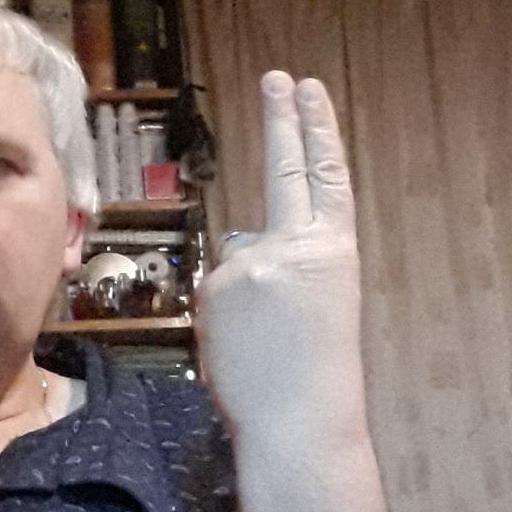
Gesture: two_up_inverted